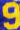
Number: 9